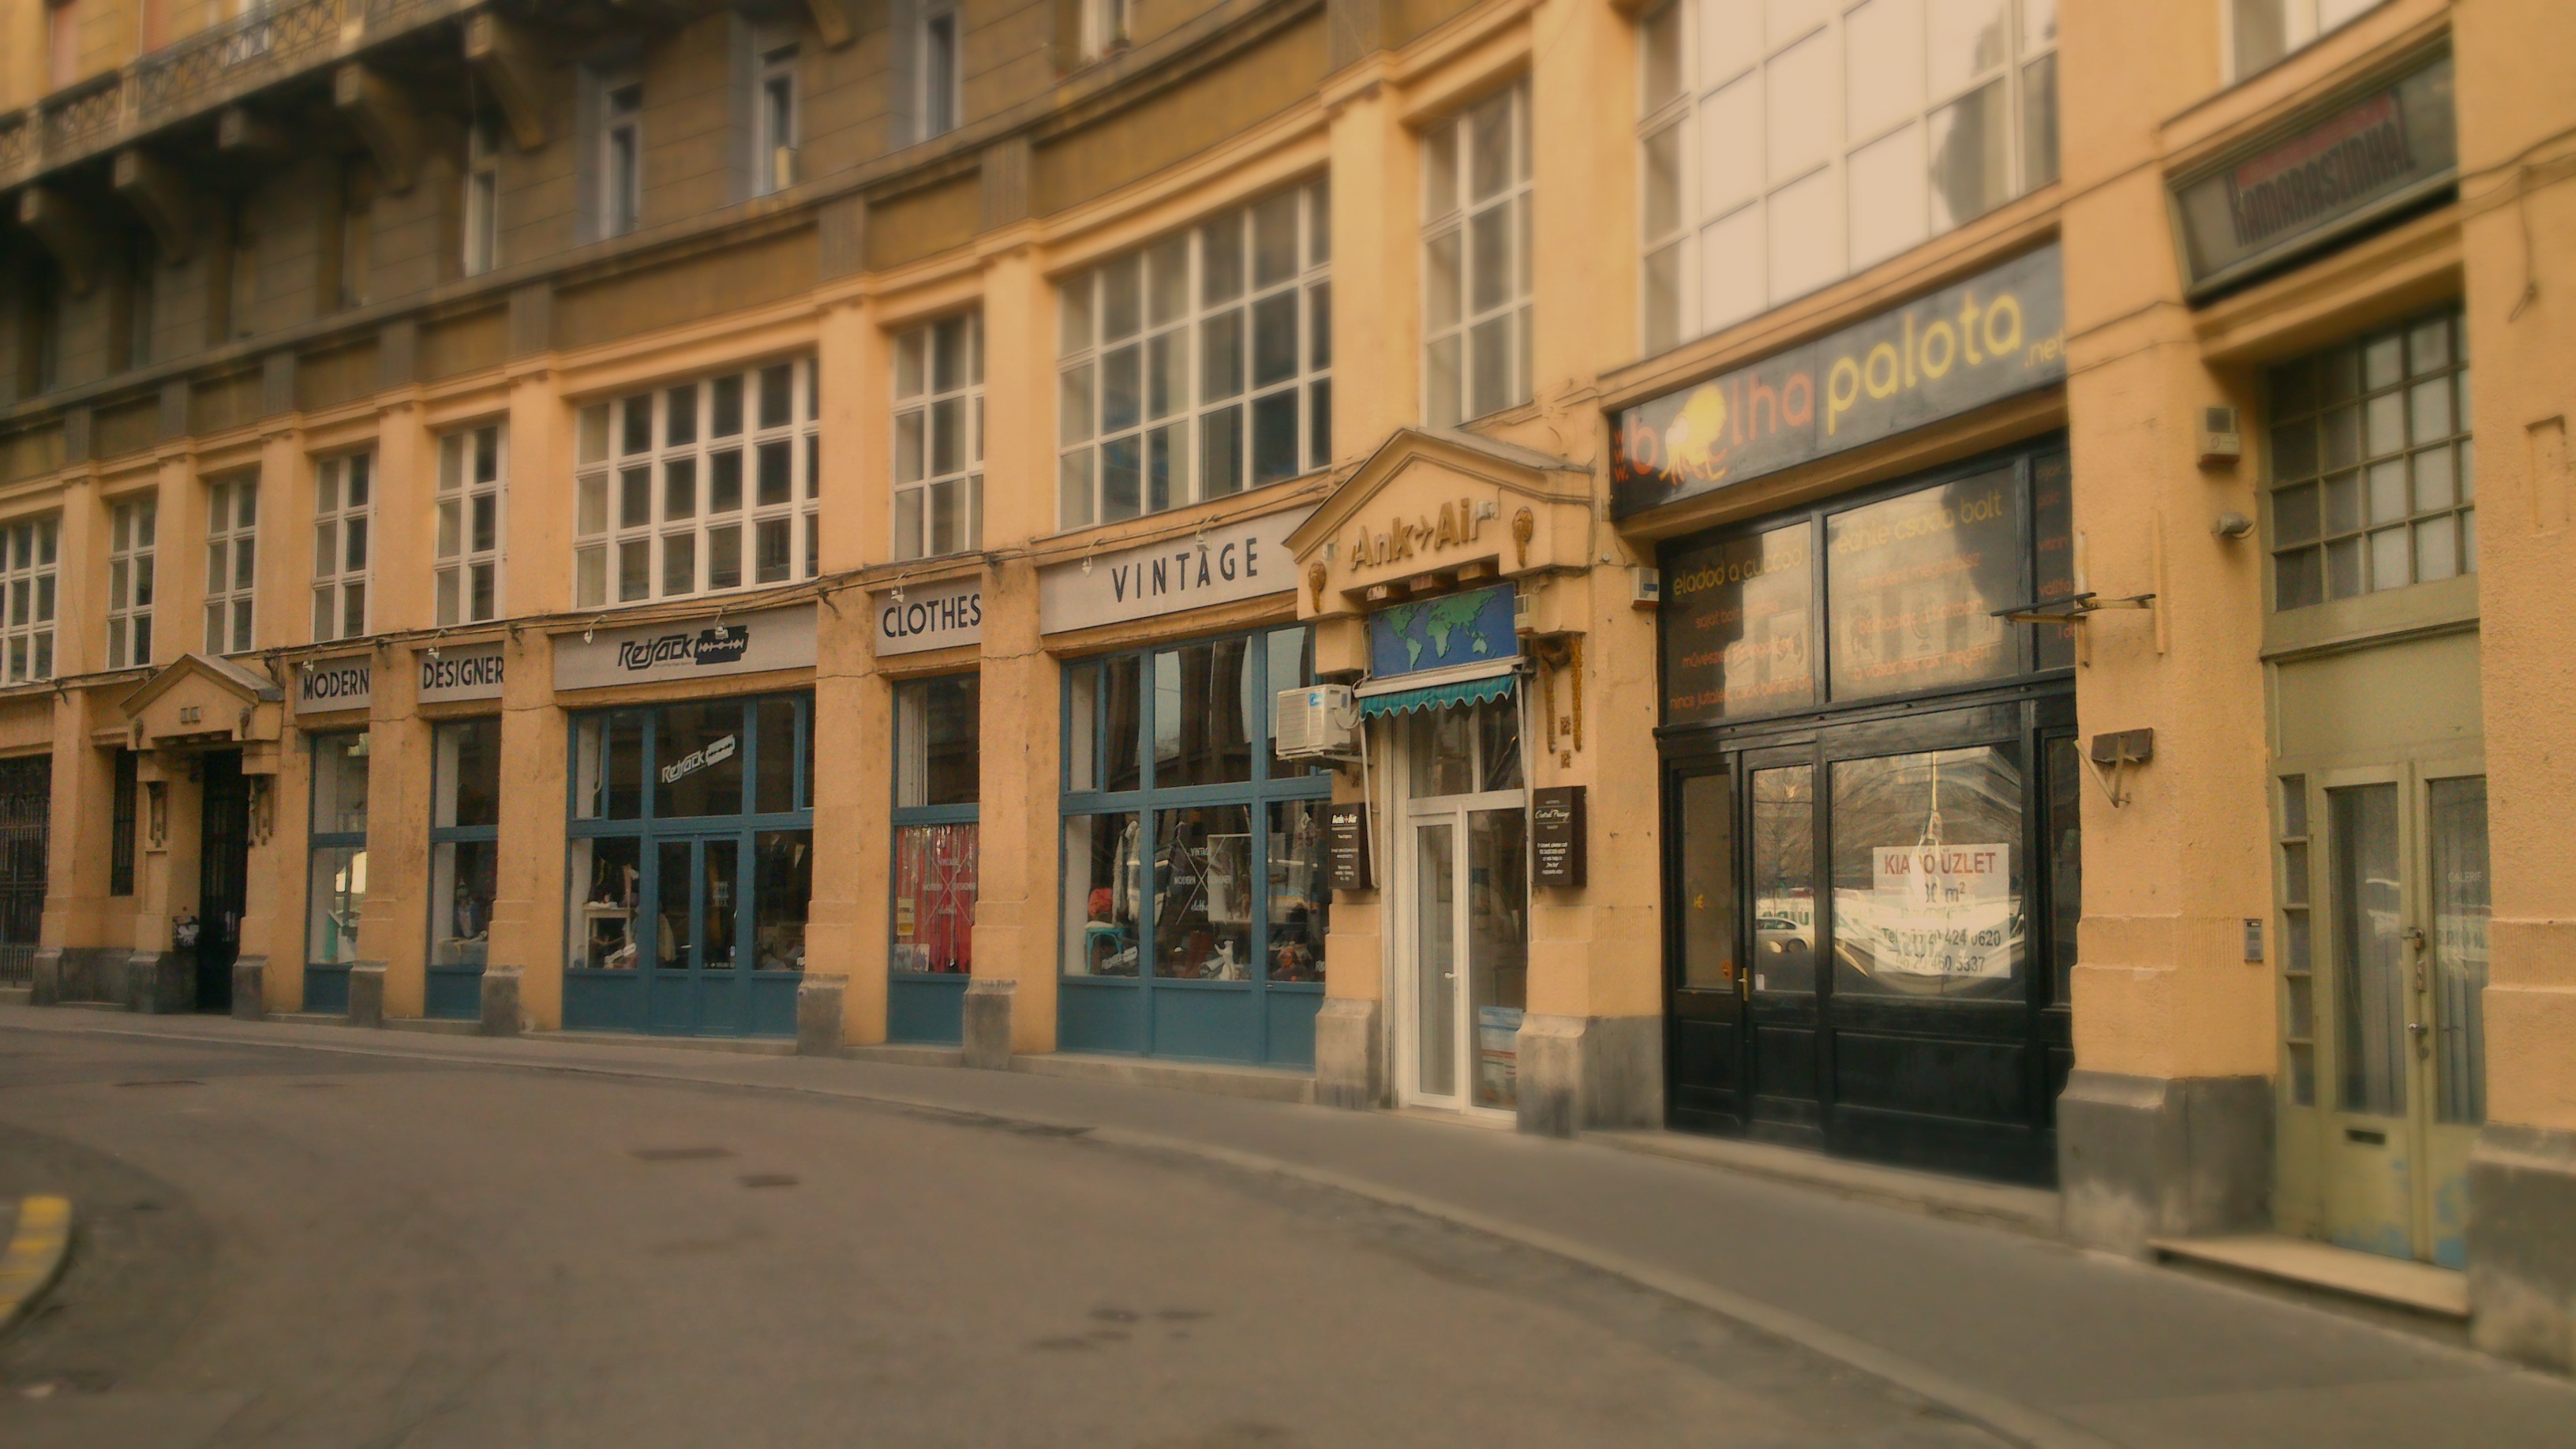
architecture, road, street, town, old, alley, city, cityscape, downtown, walk, facade, nostalgia, lane, infrastructure, budapest, mall, neighbourhood, urban area, residential area, human settlement, metropolitan area, refurbished, anker public